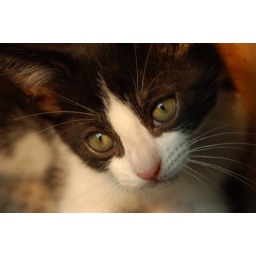
The black and white kitten in the group